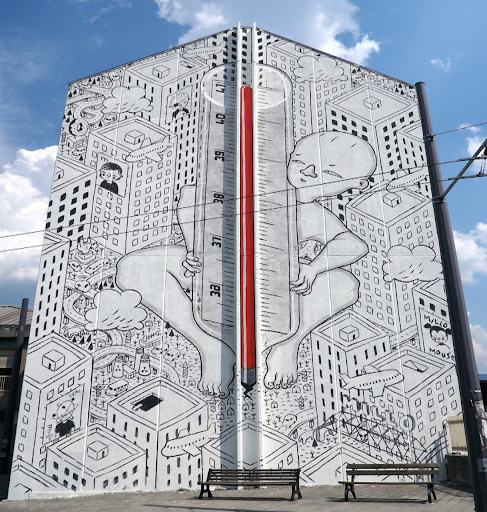
person recently spent some time .